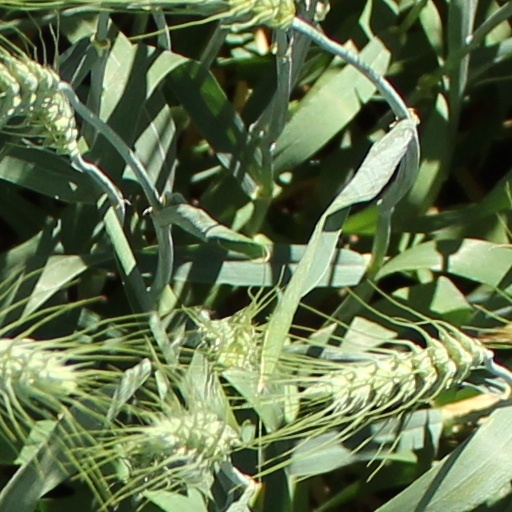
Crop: wheat